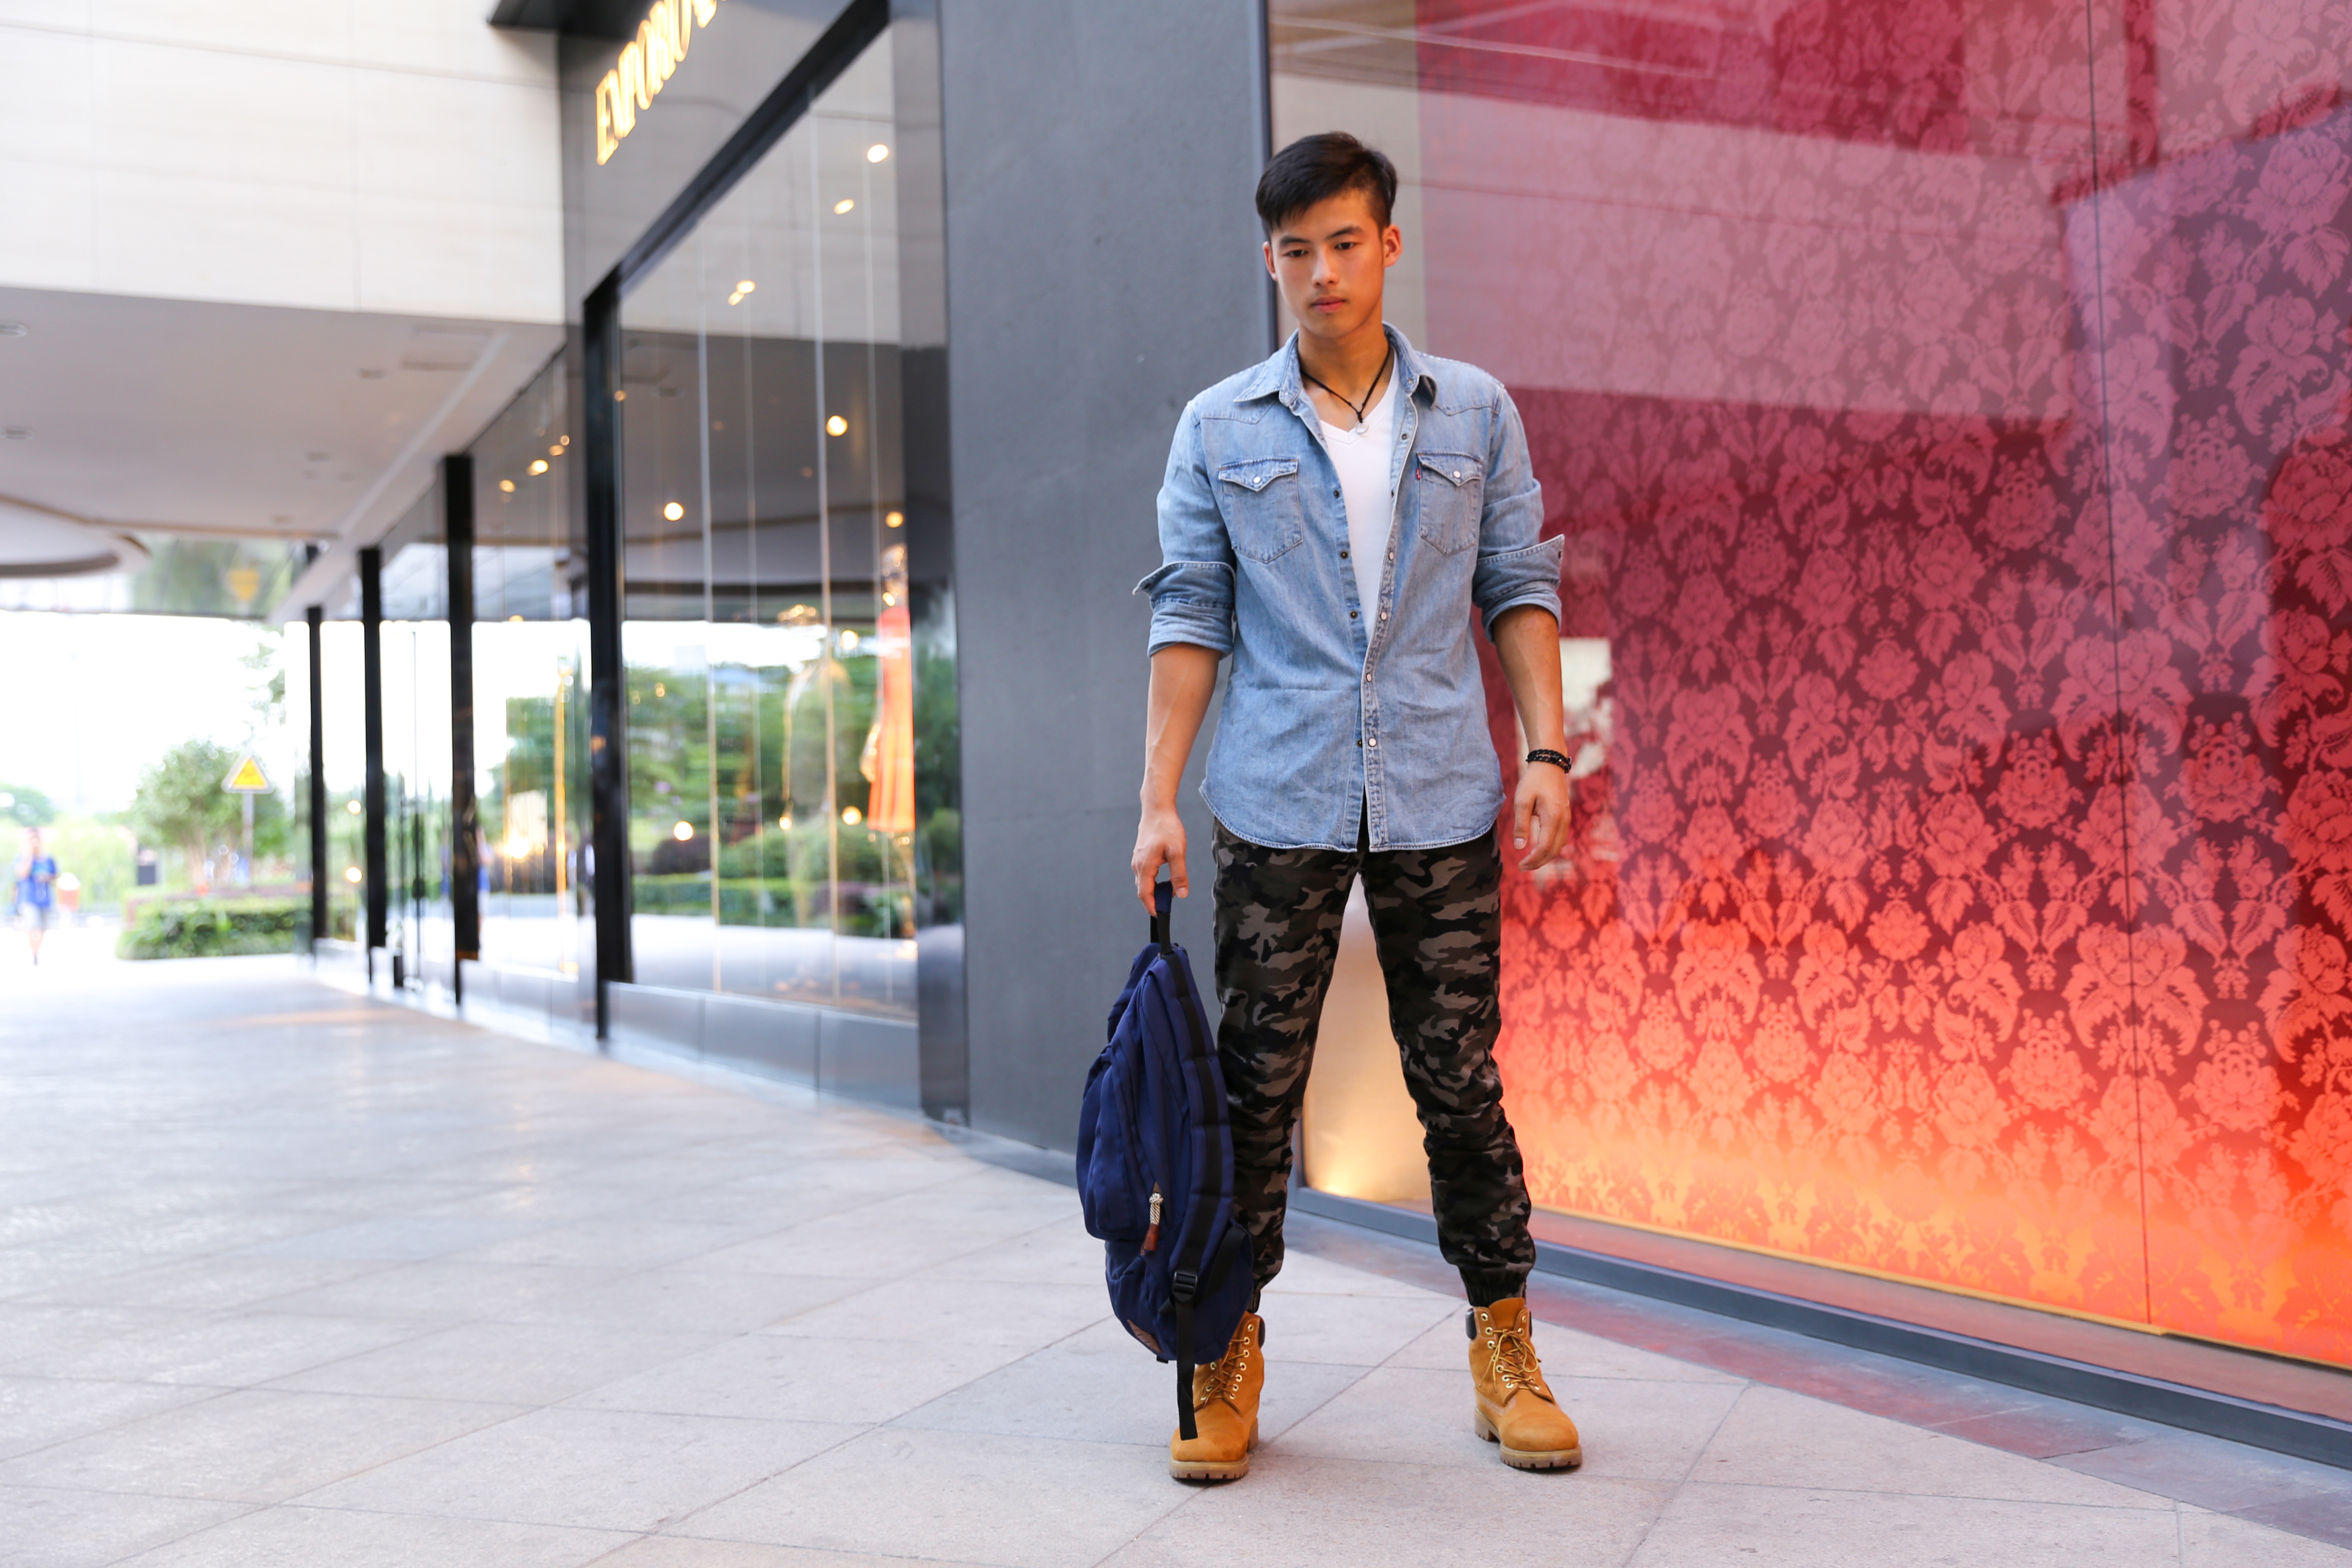
street, male, model, asia, fashion, handbag, statues, handsome, shoping, the shop window, manhunt, denim shirt